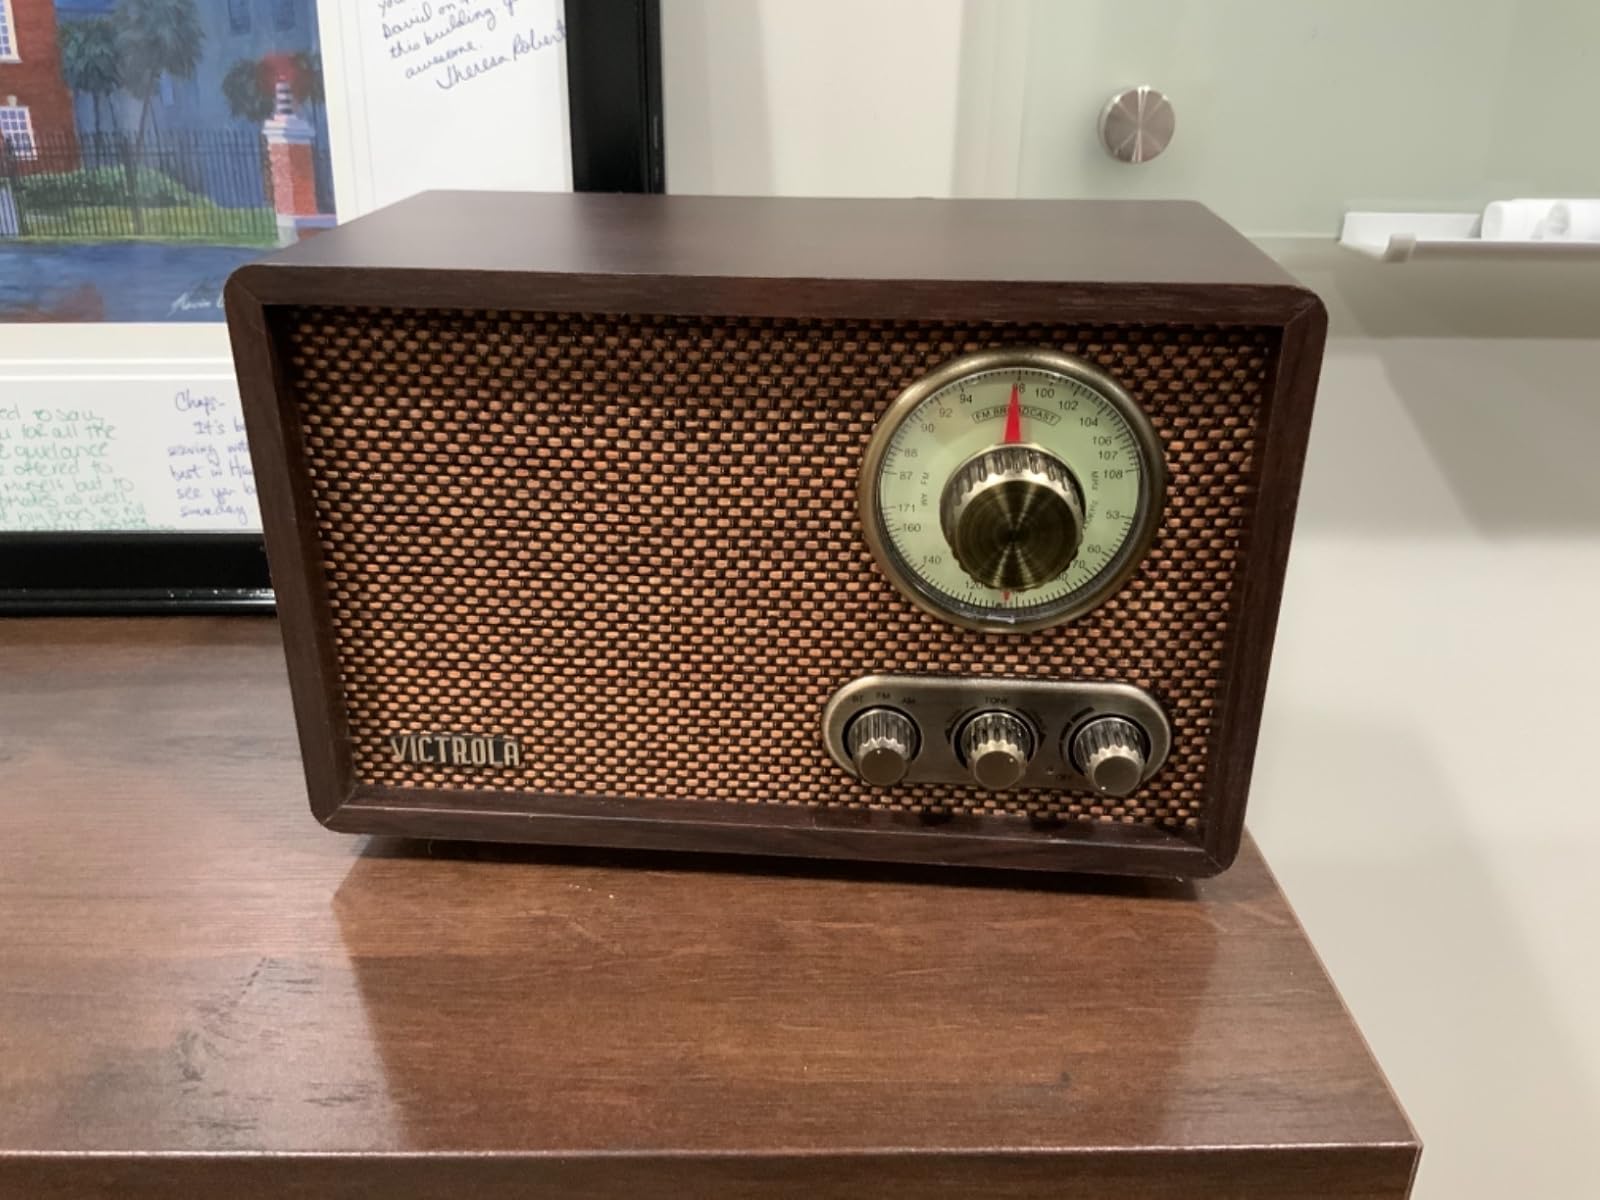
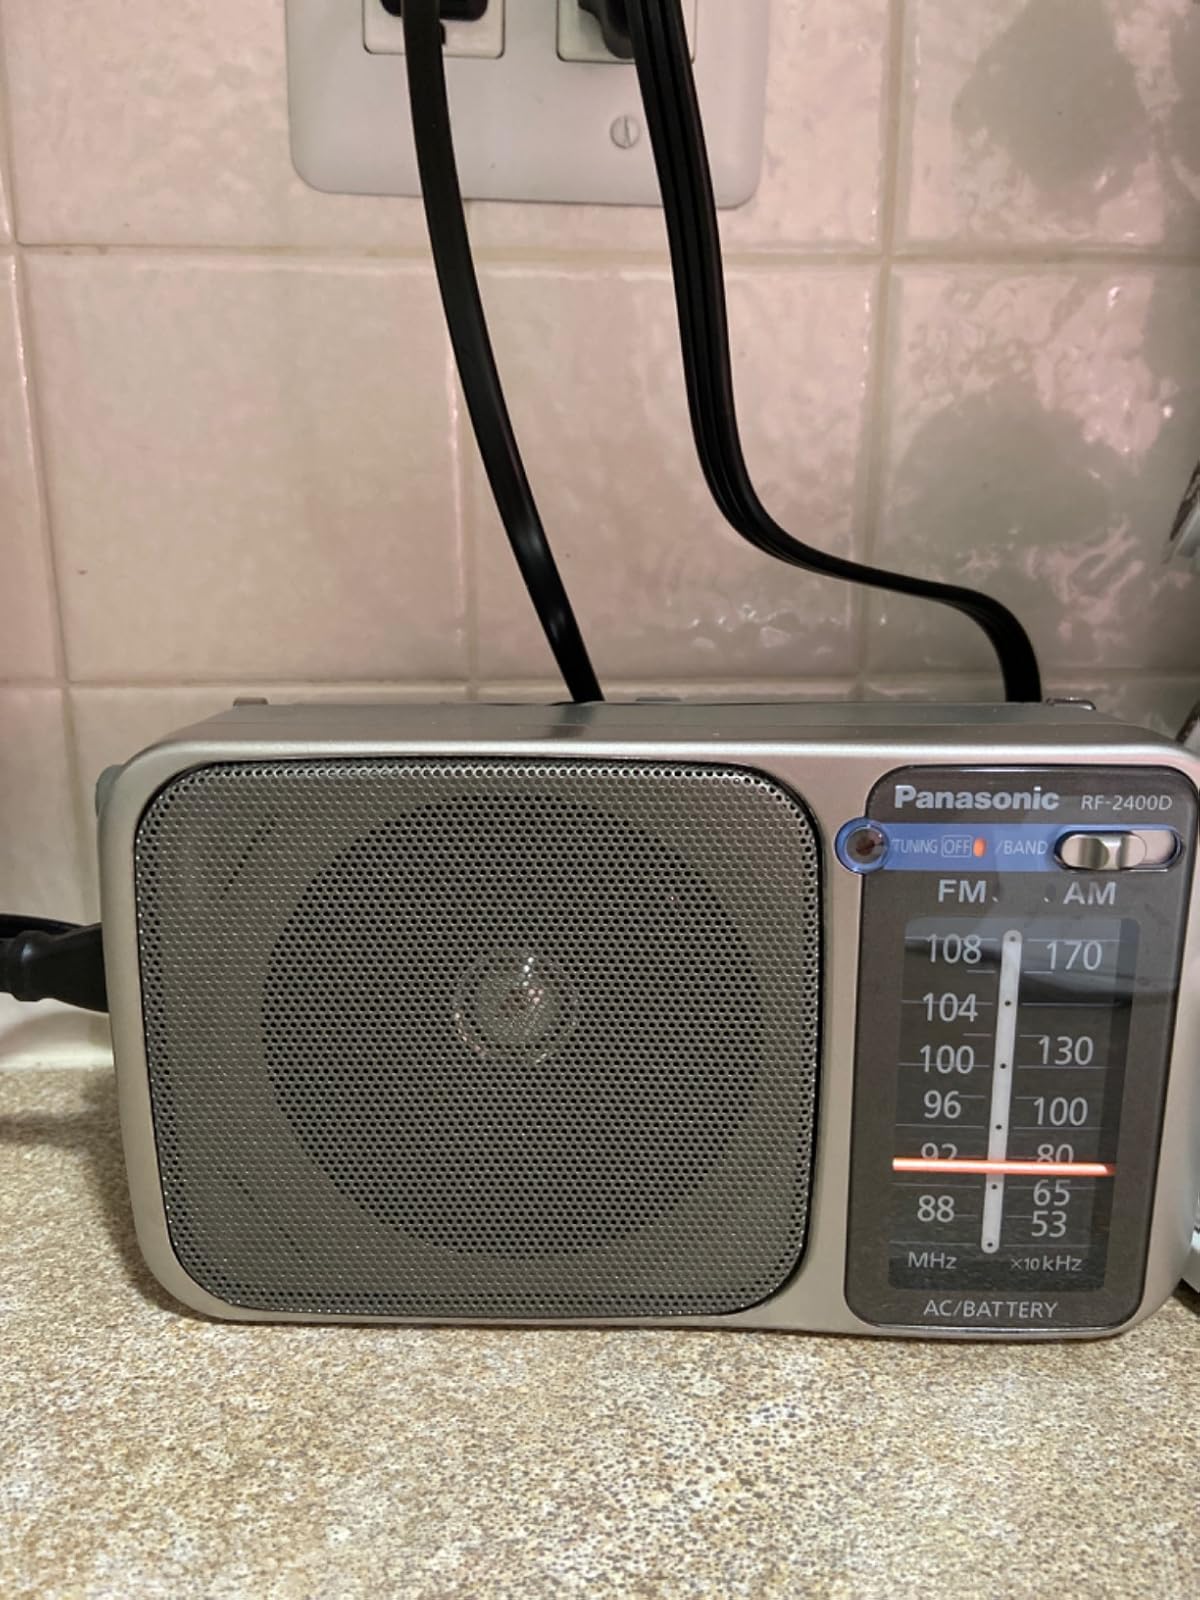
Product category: radio
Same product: no